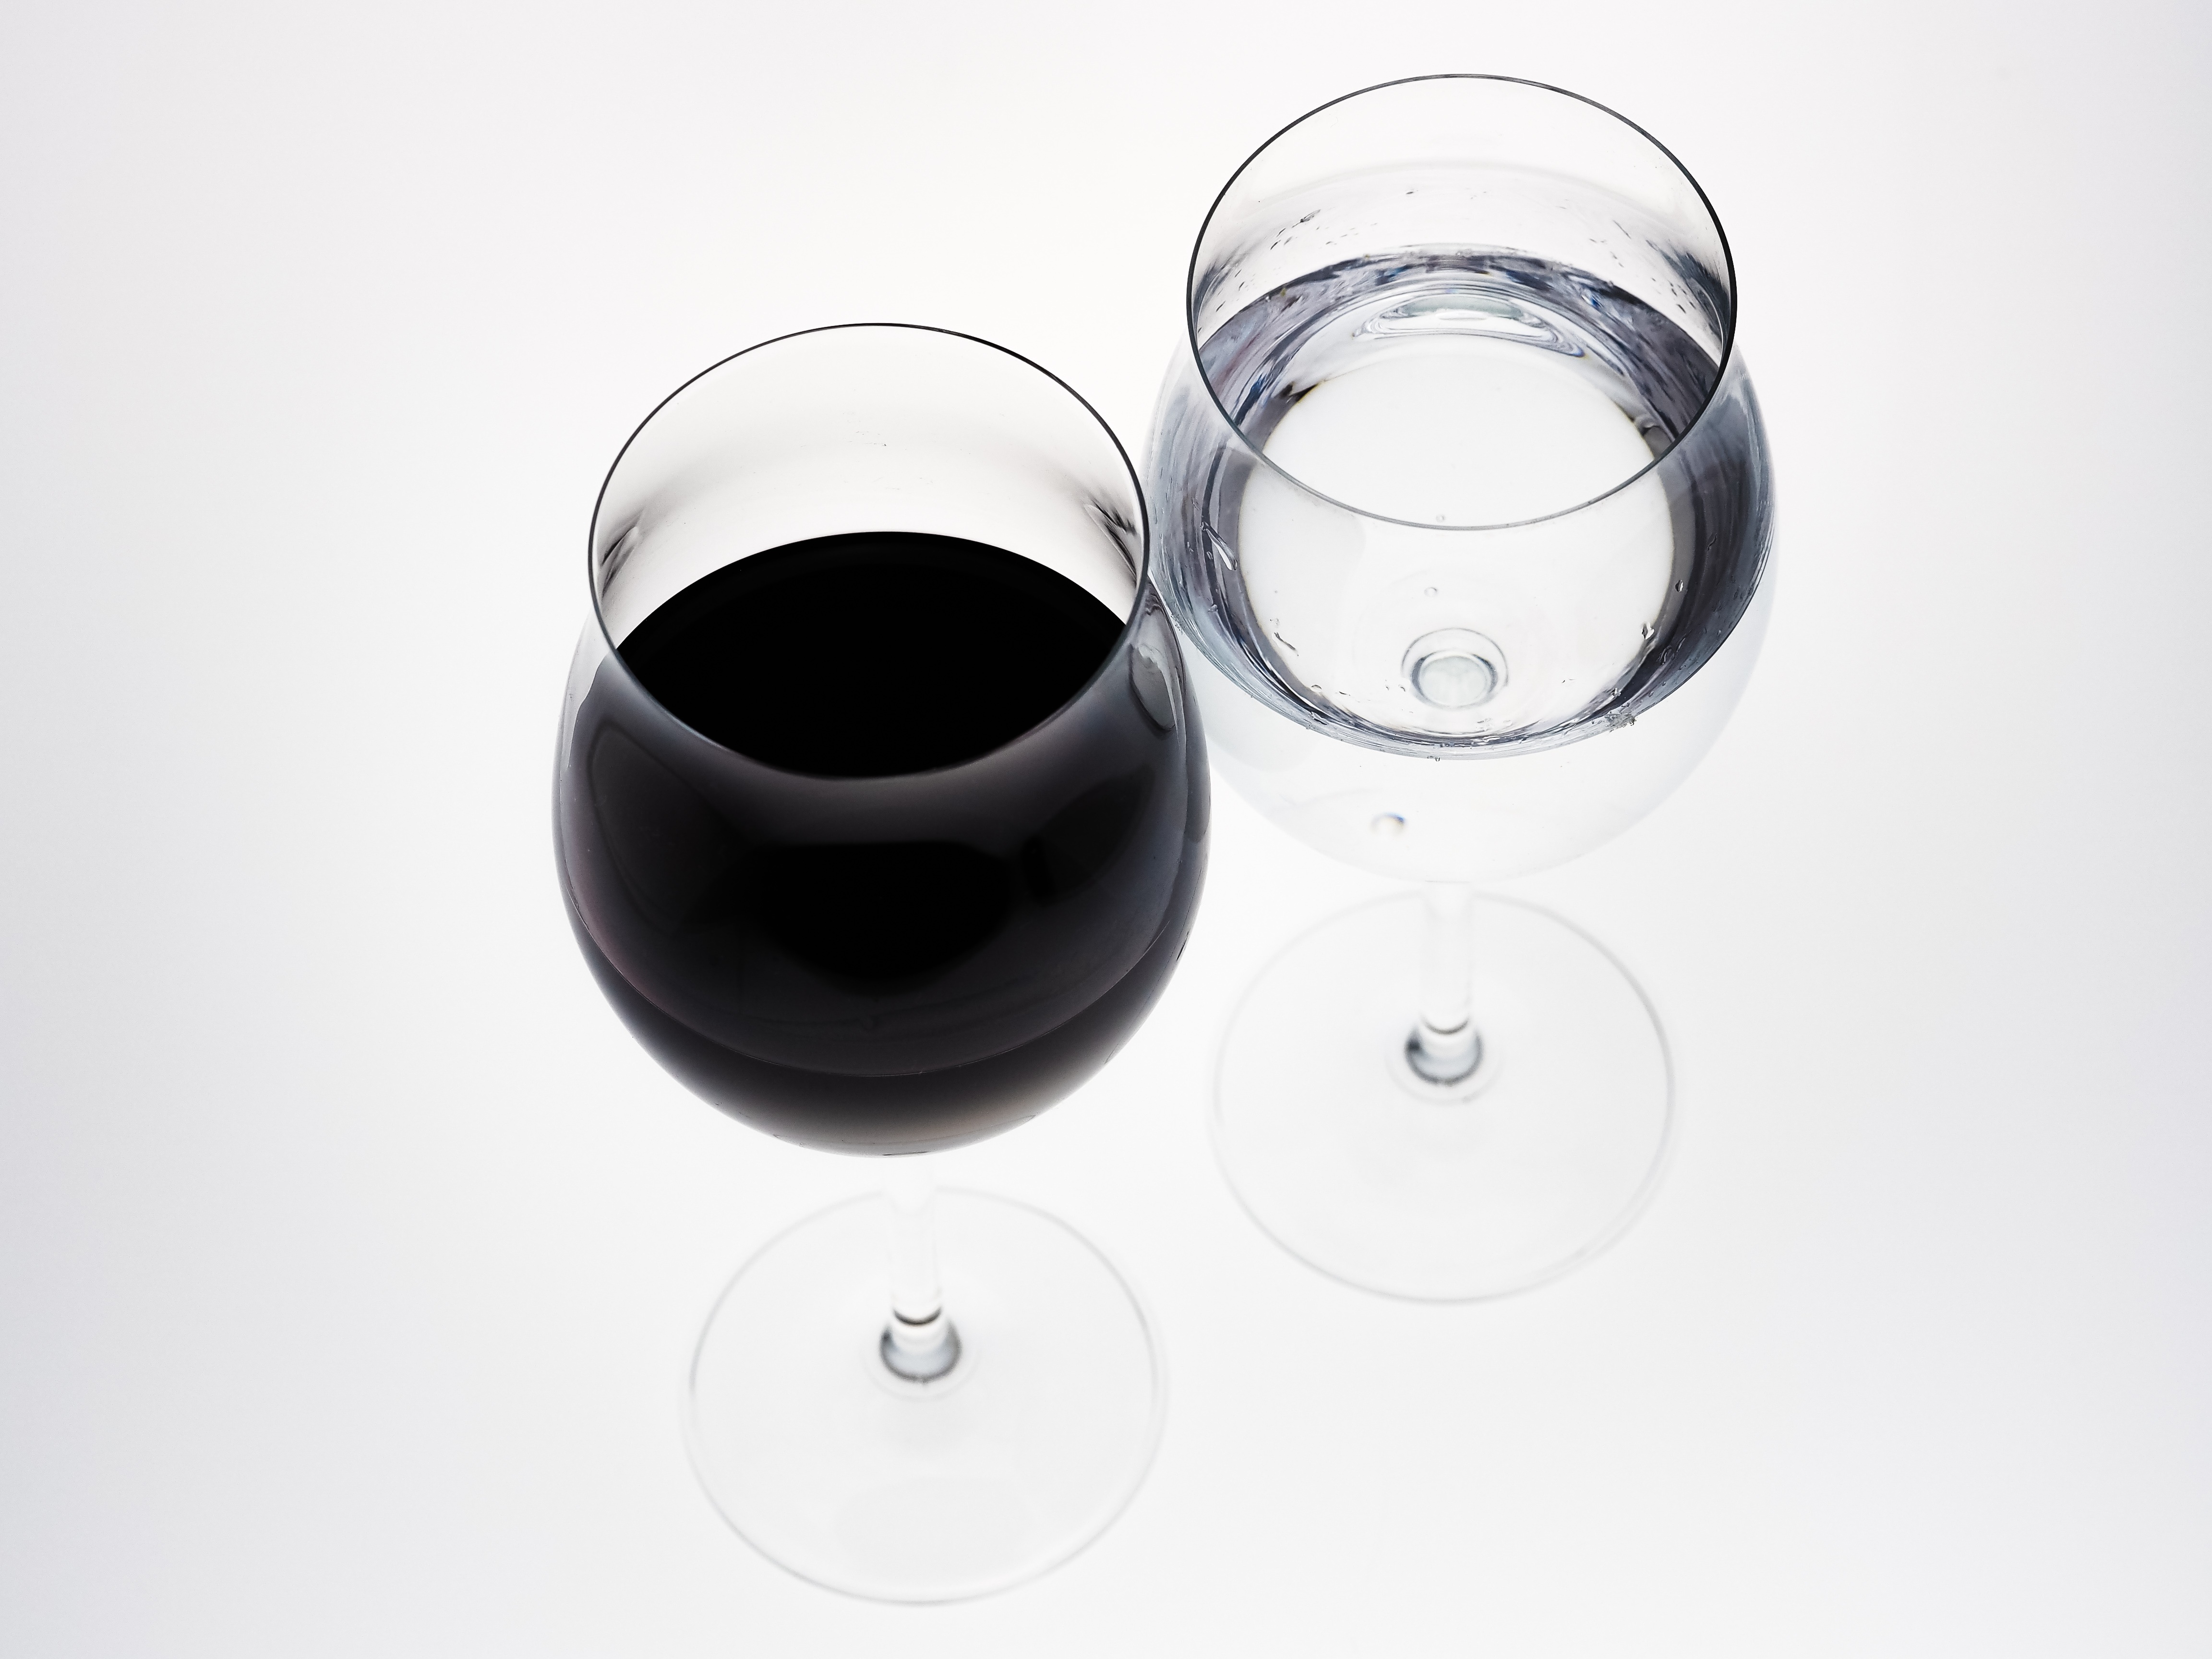
glass, cup, clear, macro, drink, bottle, lighting, red wine, coffee cup, wine glass, product, transparent, glasses, shiny, mood, wine glasses, white wine, drinking glass, drinkware